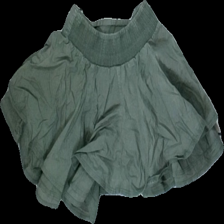
View: back
Type: Skirt
Category: Children
Brand: H&M
Colors: Green
Material: 100% cotton
Cut: Regular
Size: 122
Season: Spring
Smell: Minor
Price range: <50
Recommended usage: Export